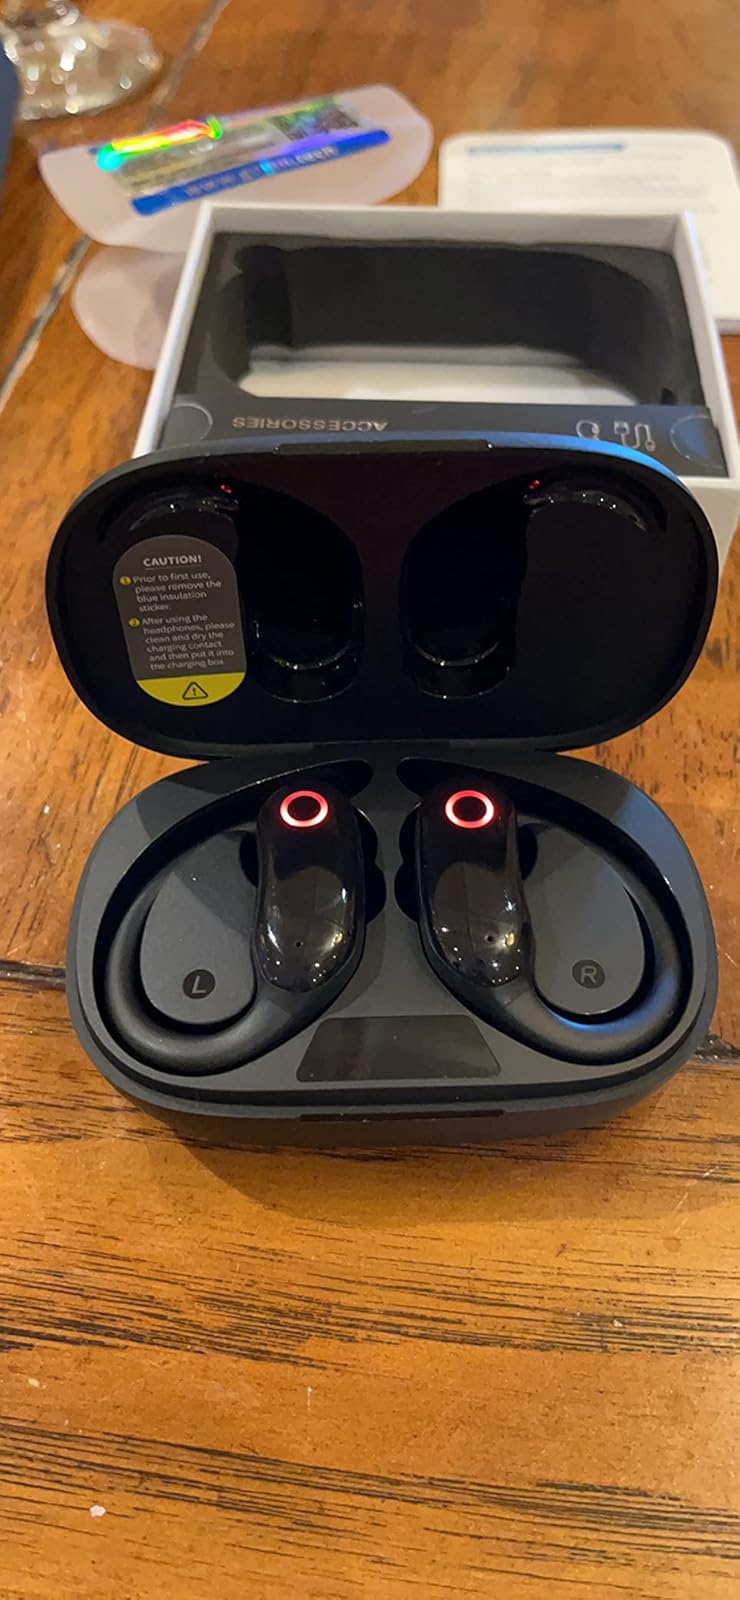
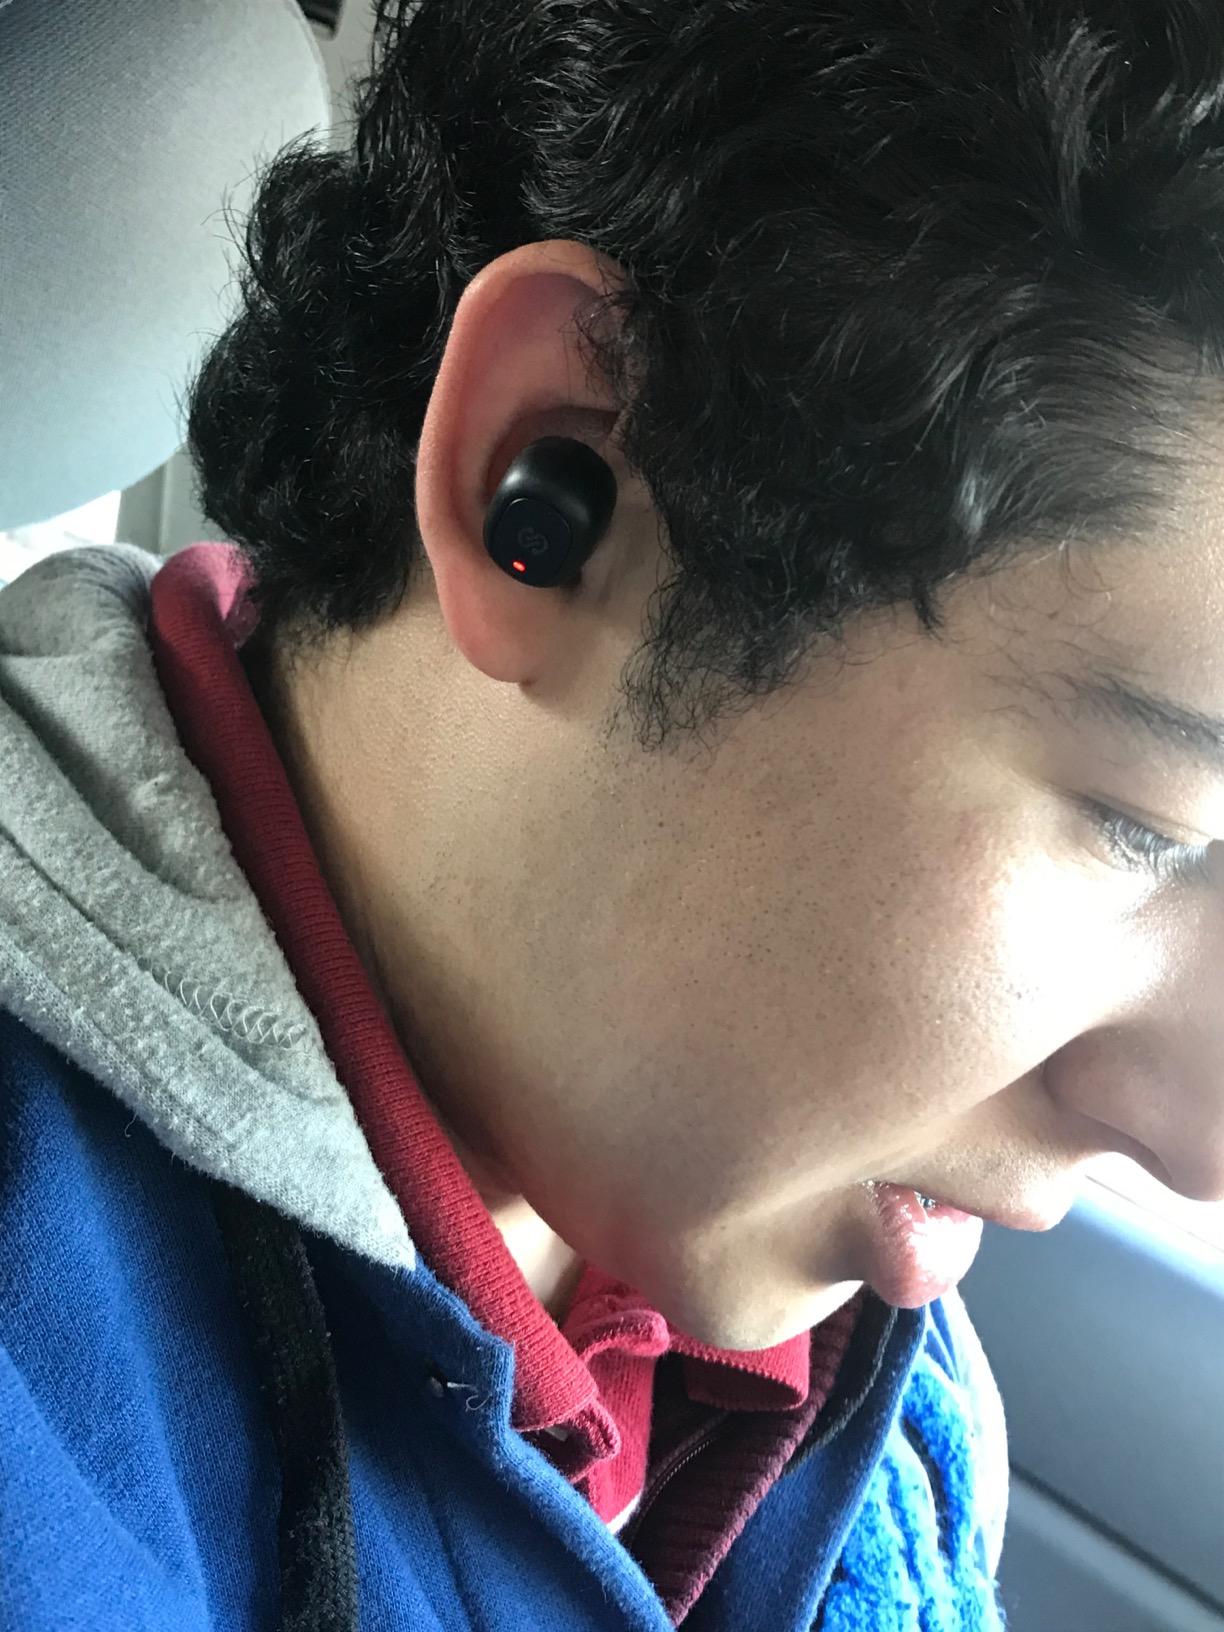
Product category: earbuds
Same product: no